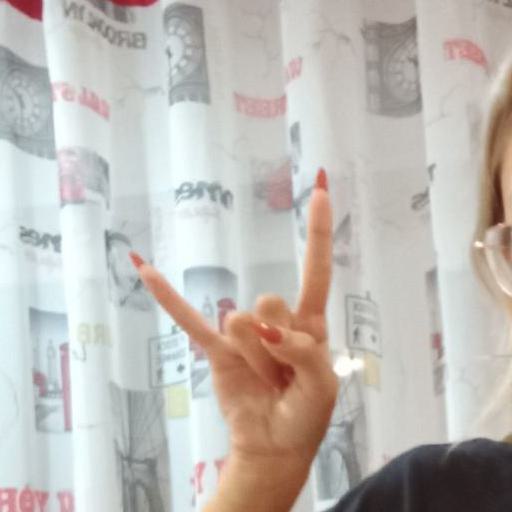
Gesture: rock